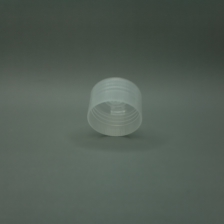
Color: white/transparent
Cap type: flip-top cap